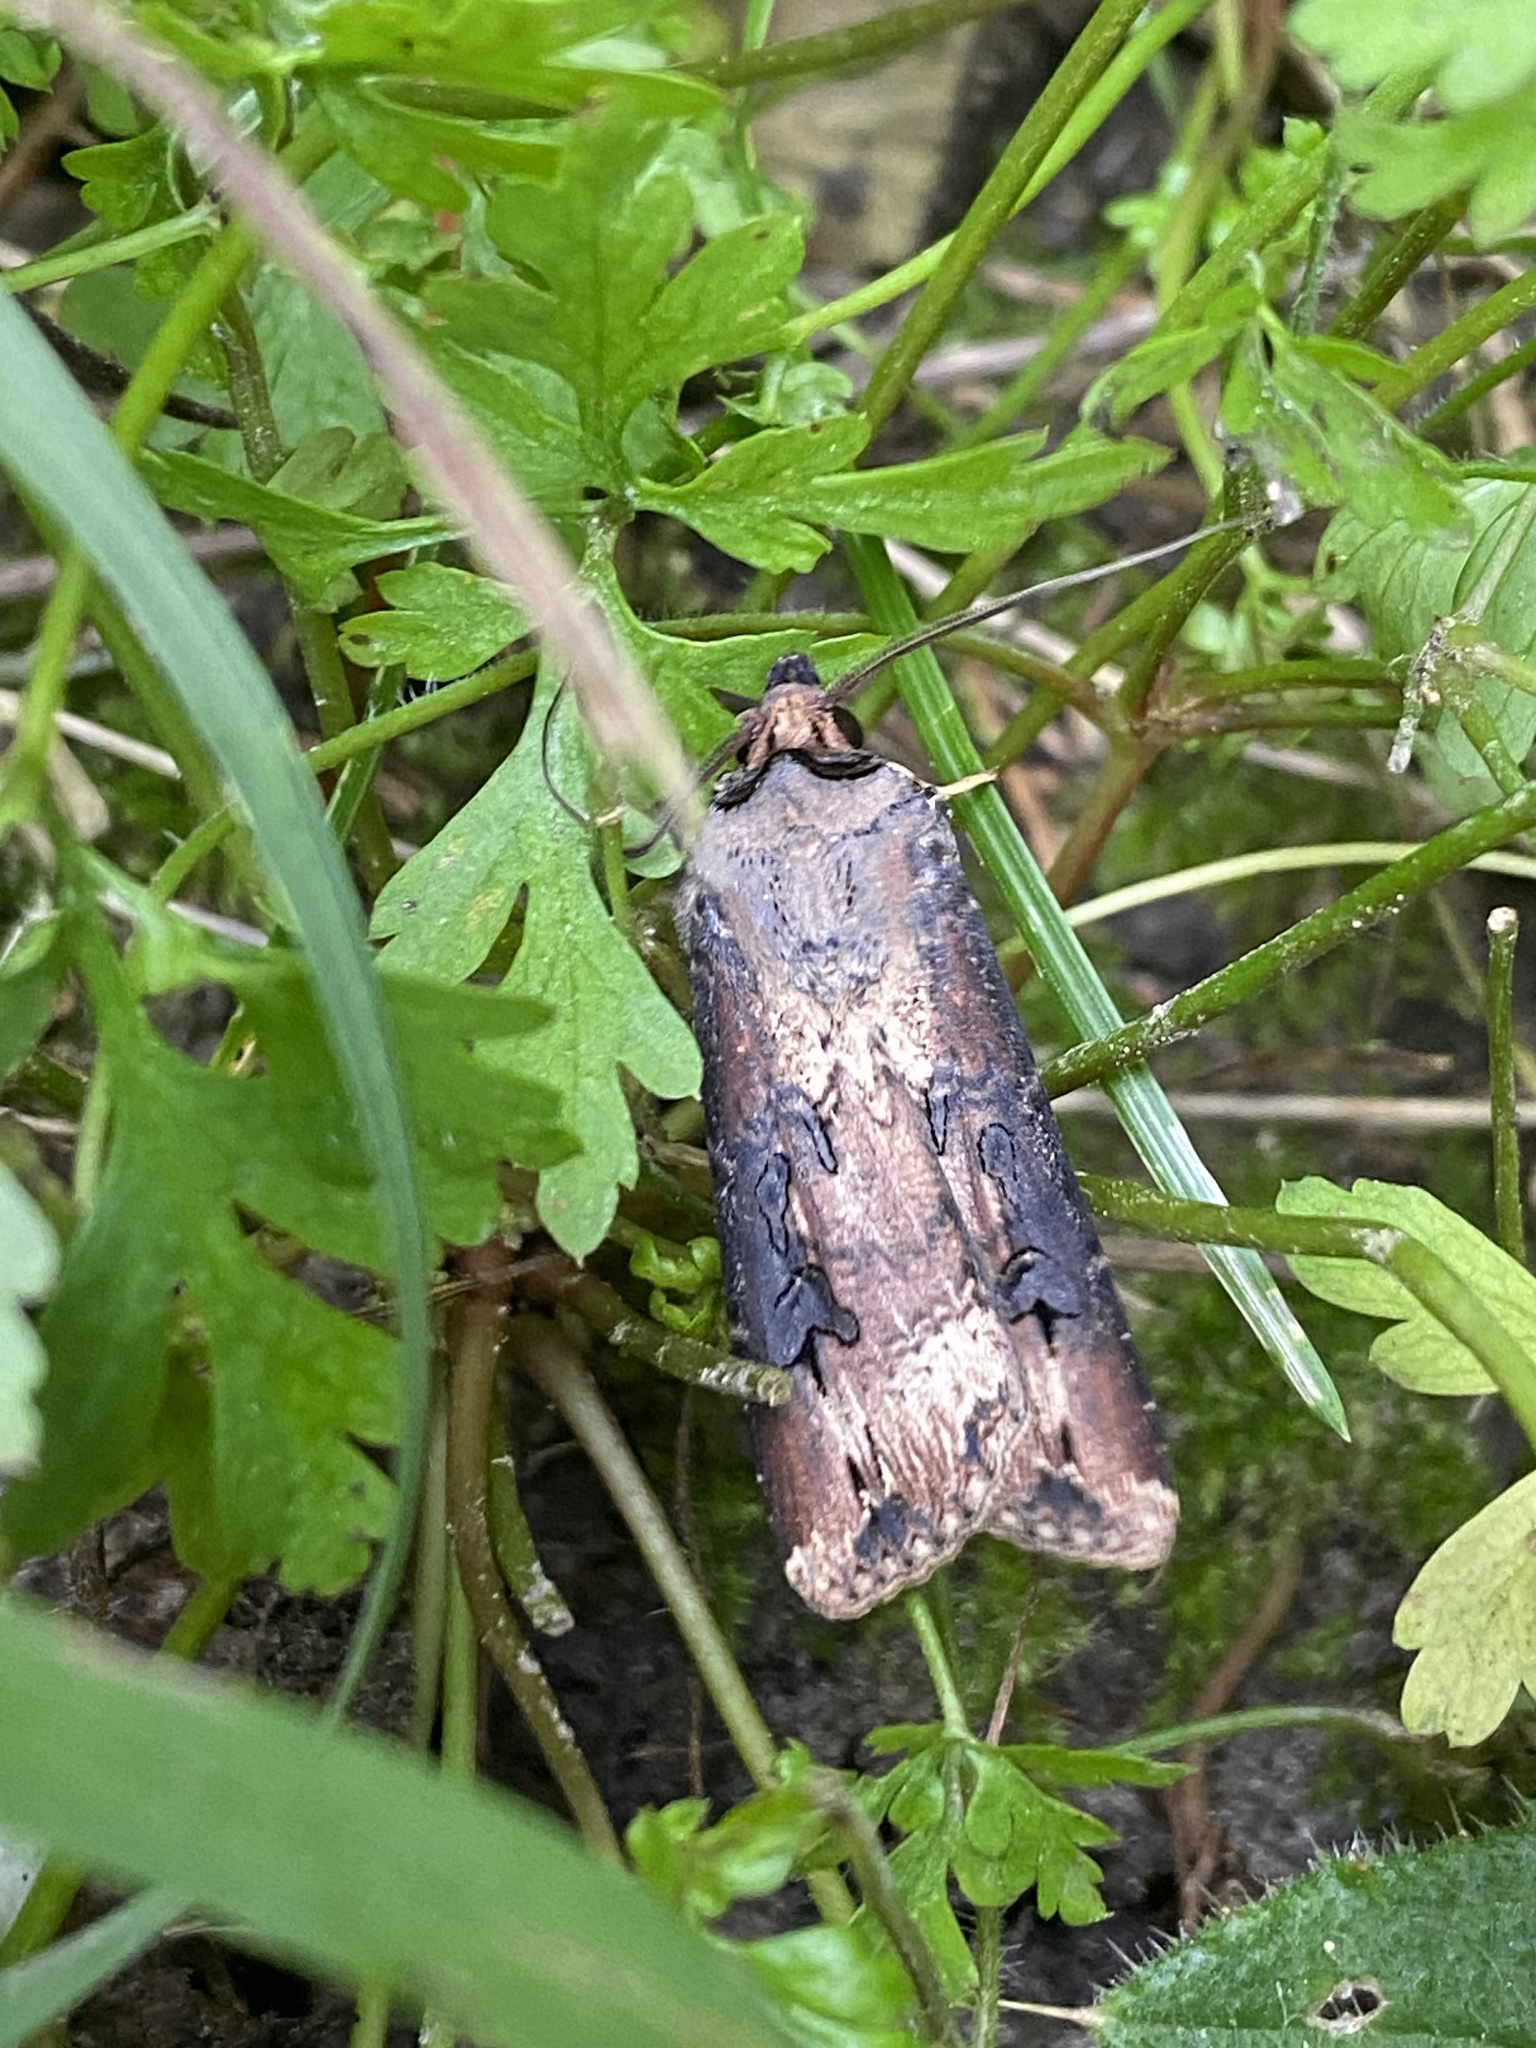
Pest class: cutworms